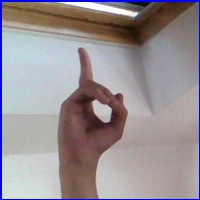
Letra: D